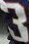
Number: 3